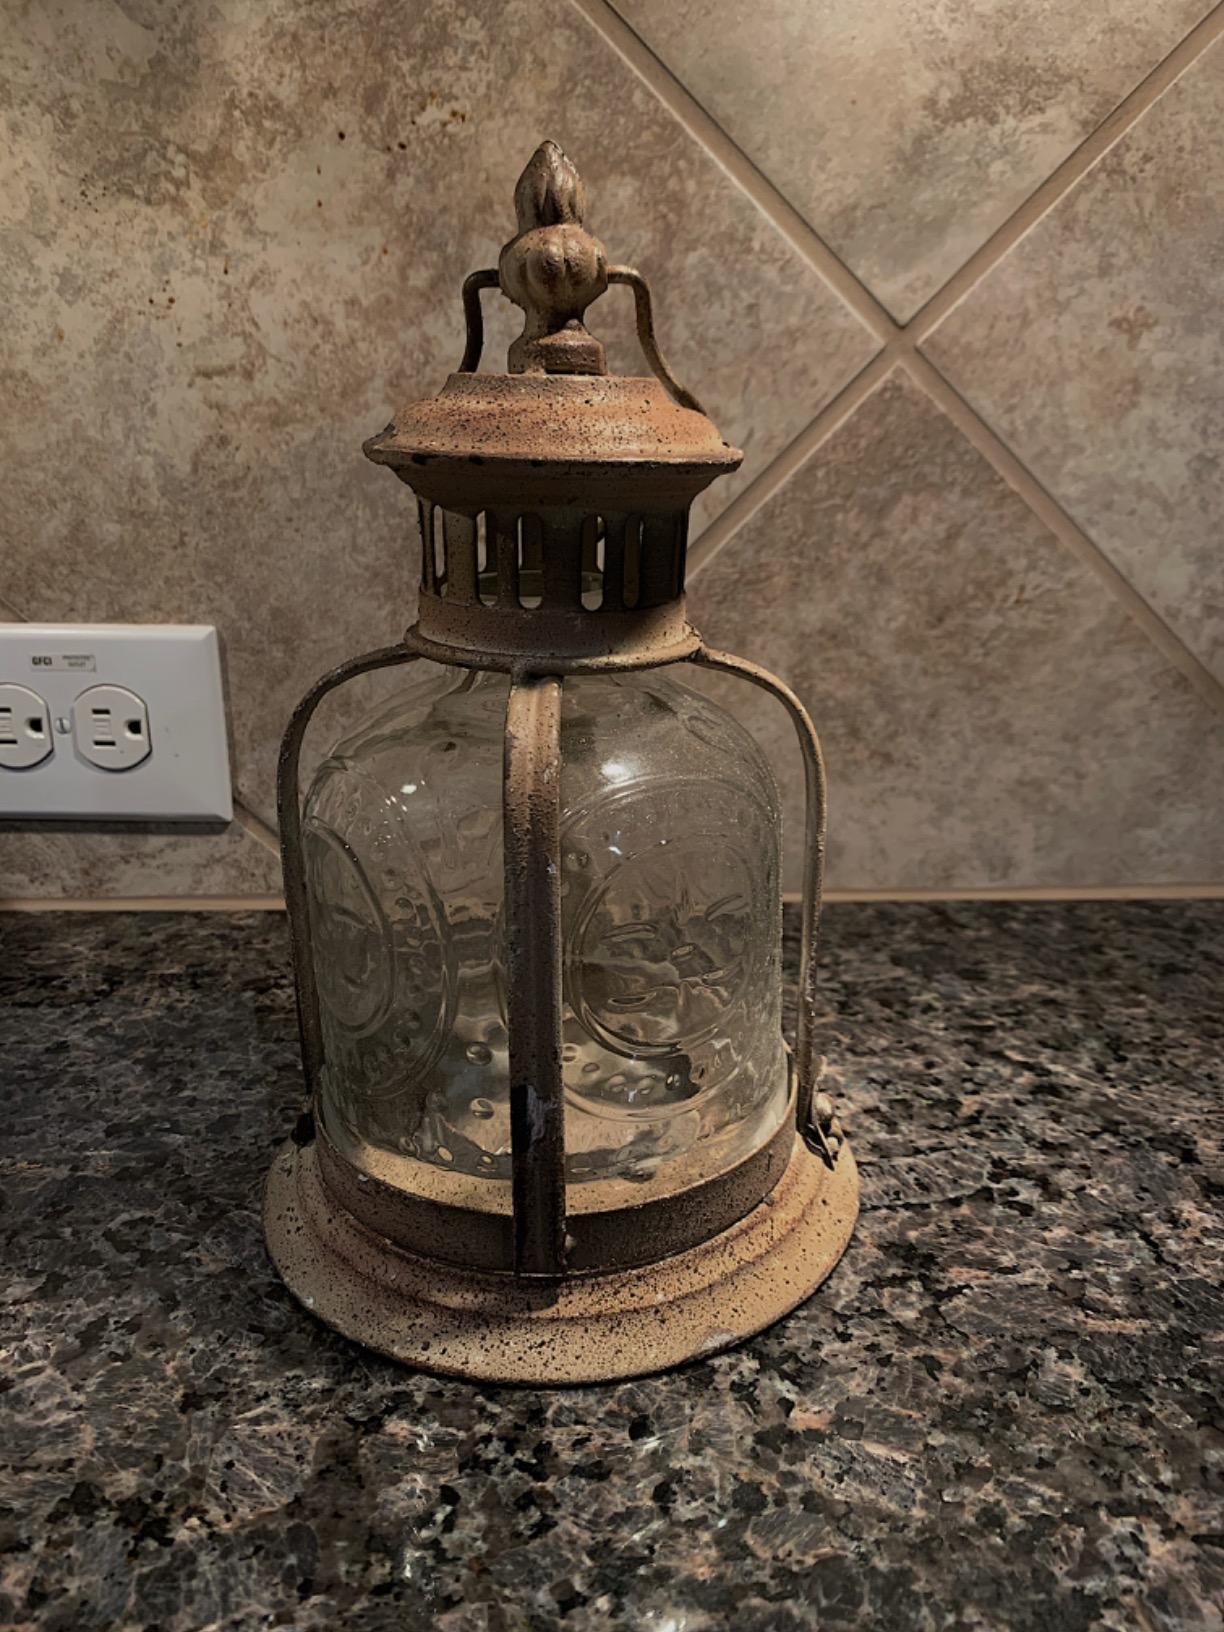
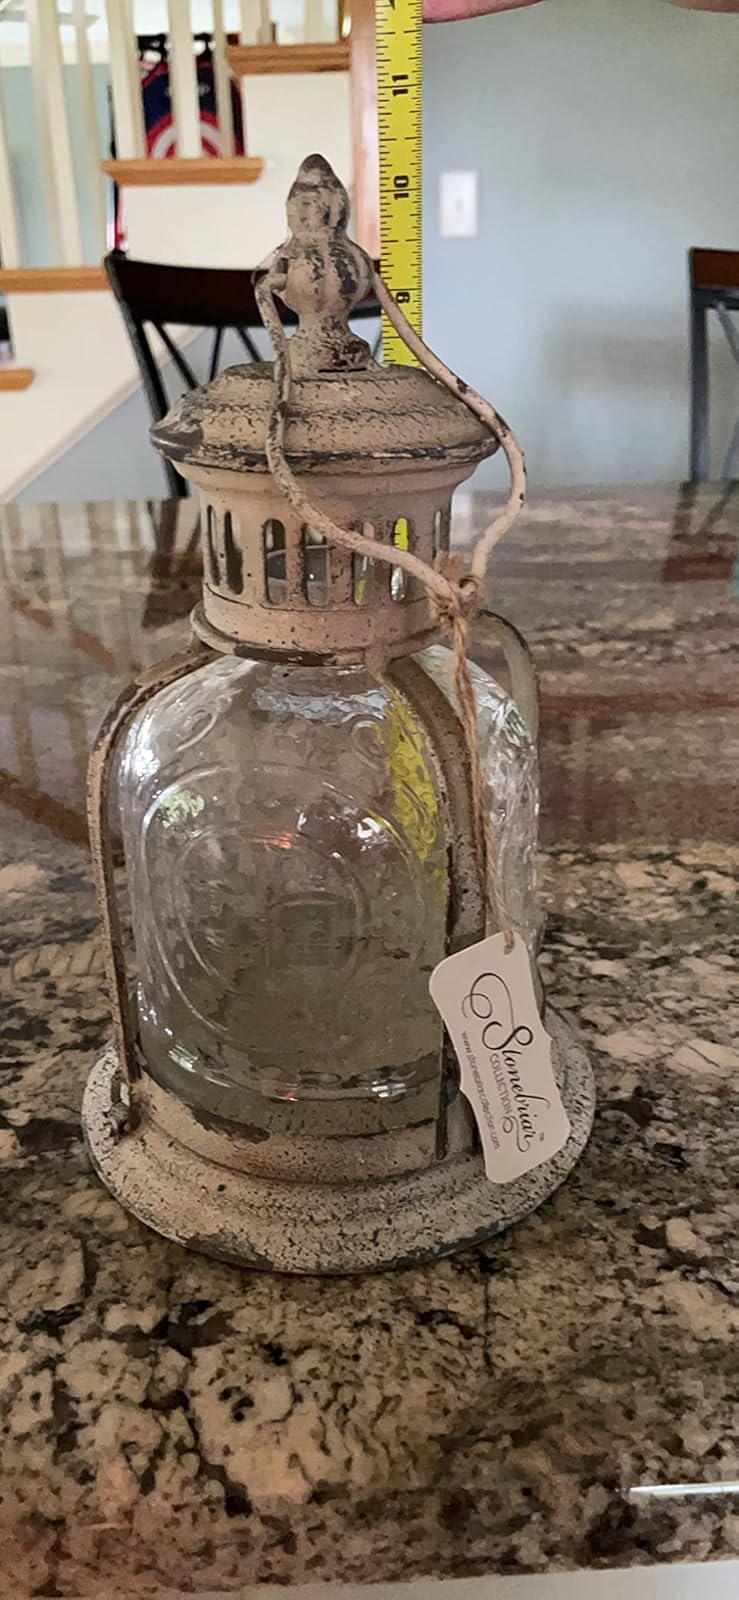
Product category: lantern
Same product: yes